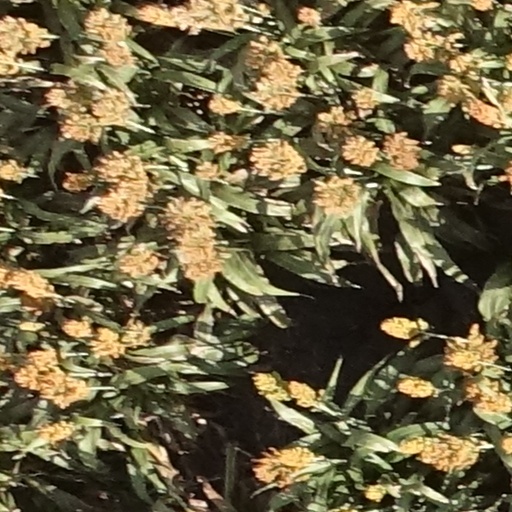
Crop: sorghum